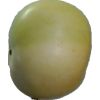
Label: Apple 6